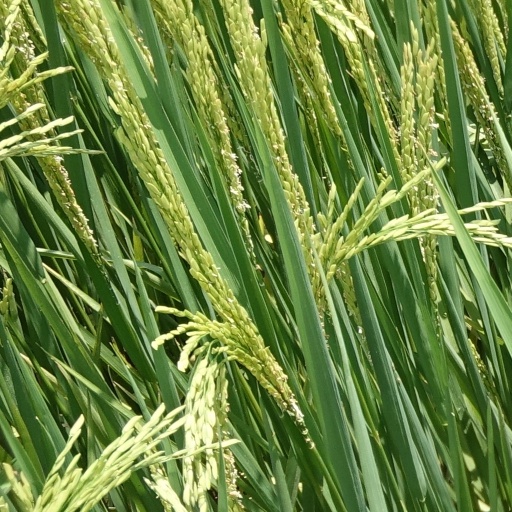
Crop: rice